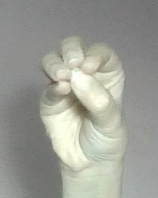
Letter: ha